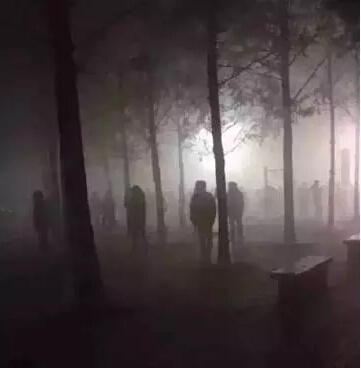
Weather: foggy or hazy